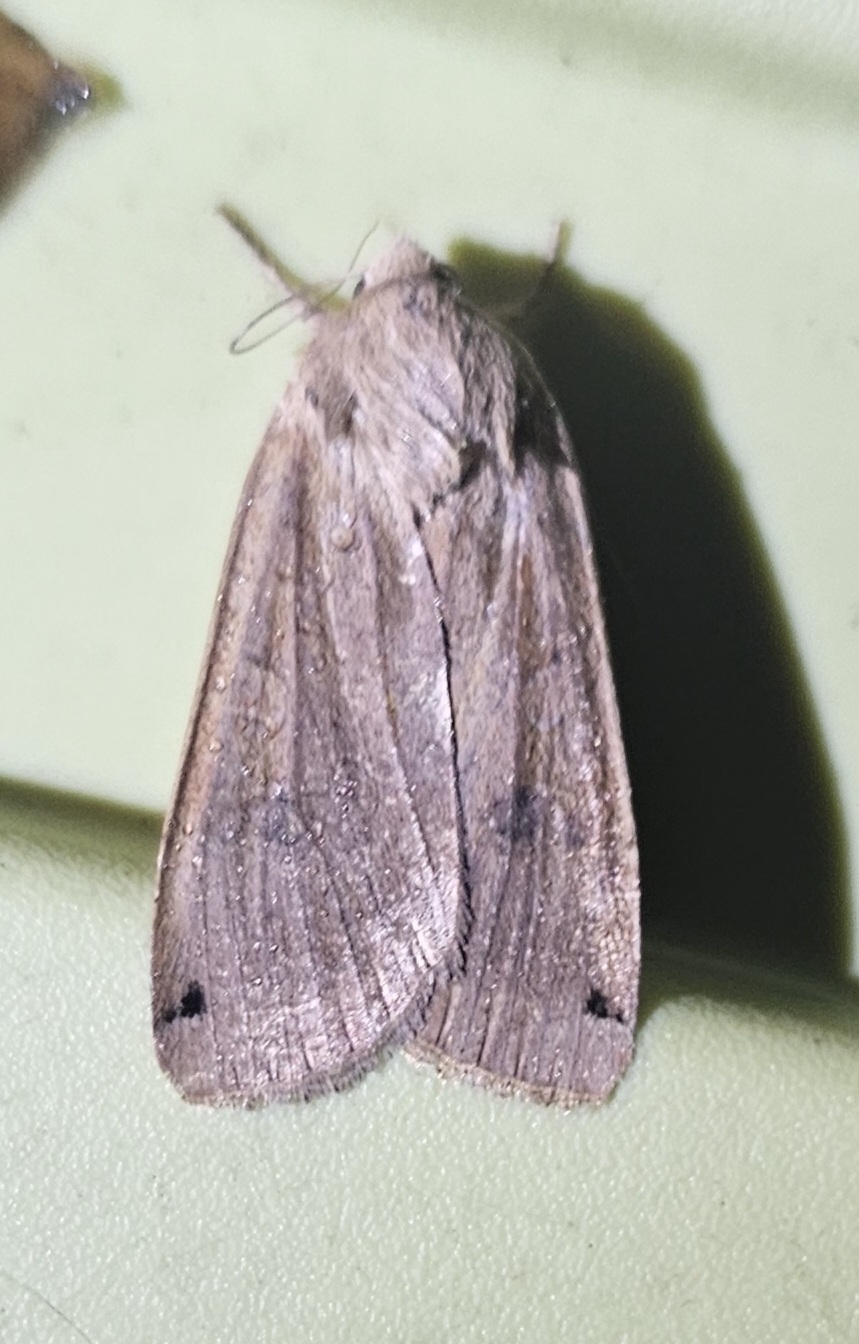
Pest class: cutworms